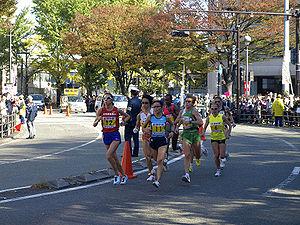
Le marathon de Yokohama est un des plus importants marathons organisés annuellement au Japon, à Yokohama depuis le 15 novembre 2009. Il est réservé aux femmes en remplacement de la catégorie féminine du marathon de Tokyo, qui s'y est tenu de 1979 à 2008. Il a le label argent du IAAF Road Race Label Events. Normalement organisé en novembre, à l'exception de la deuxième édition qui s'est courue en février 2011.